Hyperbolic geometry

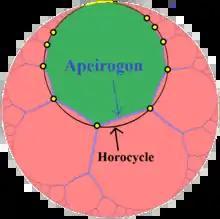
An apeirogon and circumscribed horocycle in the Poincaré disk model.

Special polygons in hyperbolic geometry are the regular apeirogon and pseudogon uniform polygons with an infinite number of sides.